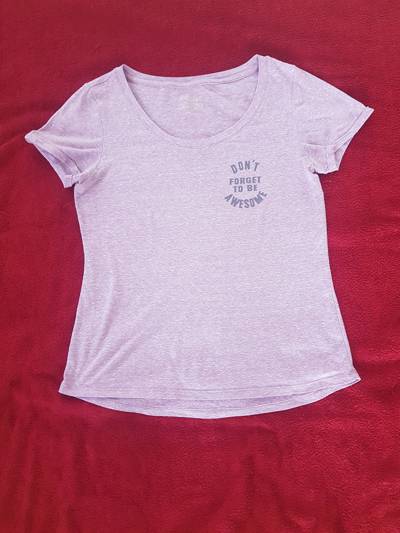
Waste category: clothes